Minox

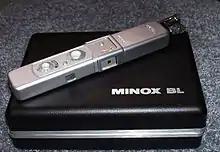
Minox BL with bulb flash and box

The original Minox subminiature camera was invented by Walter Zapp in 1936. Zapp, a Baltic German, was born in 1905 in Riga, then part of the Russian Empire. The family moved to Reval (now called Tallinn, Estonia) where he first took a job as an engraver before finding a position with a photographer. He became friends with Nikolai 'Nixi' Nylander and Richard Jürgens, and it was through discussions with these friends that the idea of a camera that could always be carried came to him. Nixi Nylander also coined the name "Minox" and drew up the Minox mouse logo. Jürgens funded the original project but was not able to get support in Estonia for production. Jürgens contacted an English representative of the VEF (Valsts Elektrotehniskā Fabrika) electrotechnical manufacturing business in Riga (by then independent Latvia) who then arranged a meeting where Zapp demonstrated the Minox prototype ("Ur"Minox), with a set of enlargements made from Ur-Minox negatives. Production began in Riga at VEF, running from 1937 until 1943. In the same time, VEF had received patent protection on Zapp's inventions in at least 18 countries worldwide.